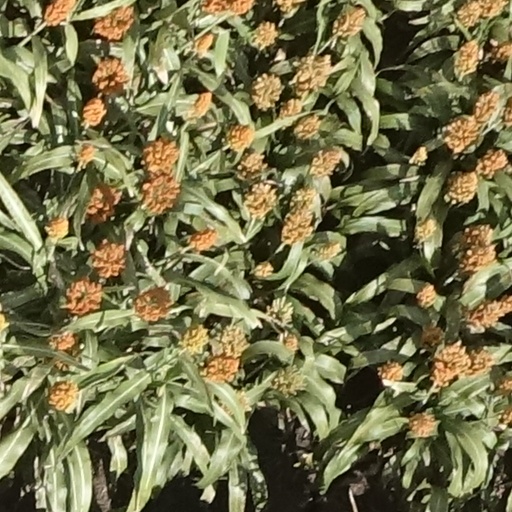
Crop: sorghum